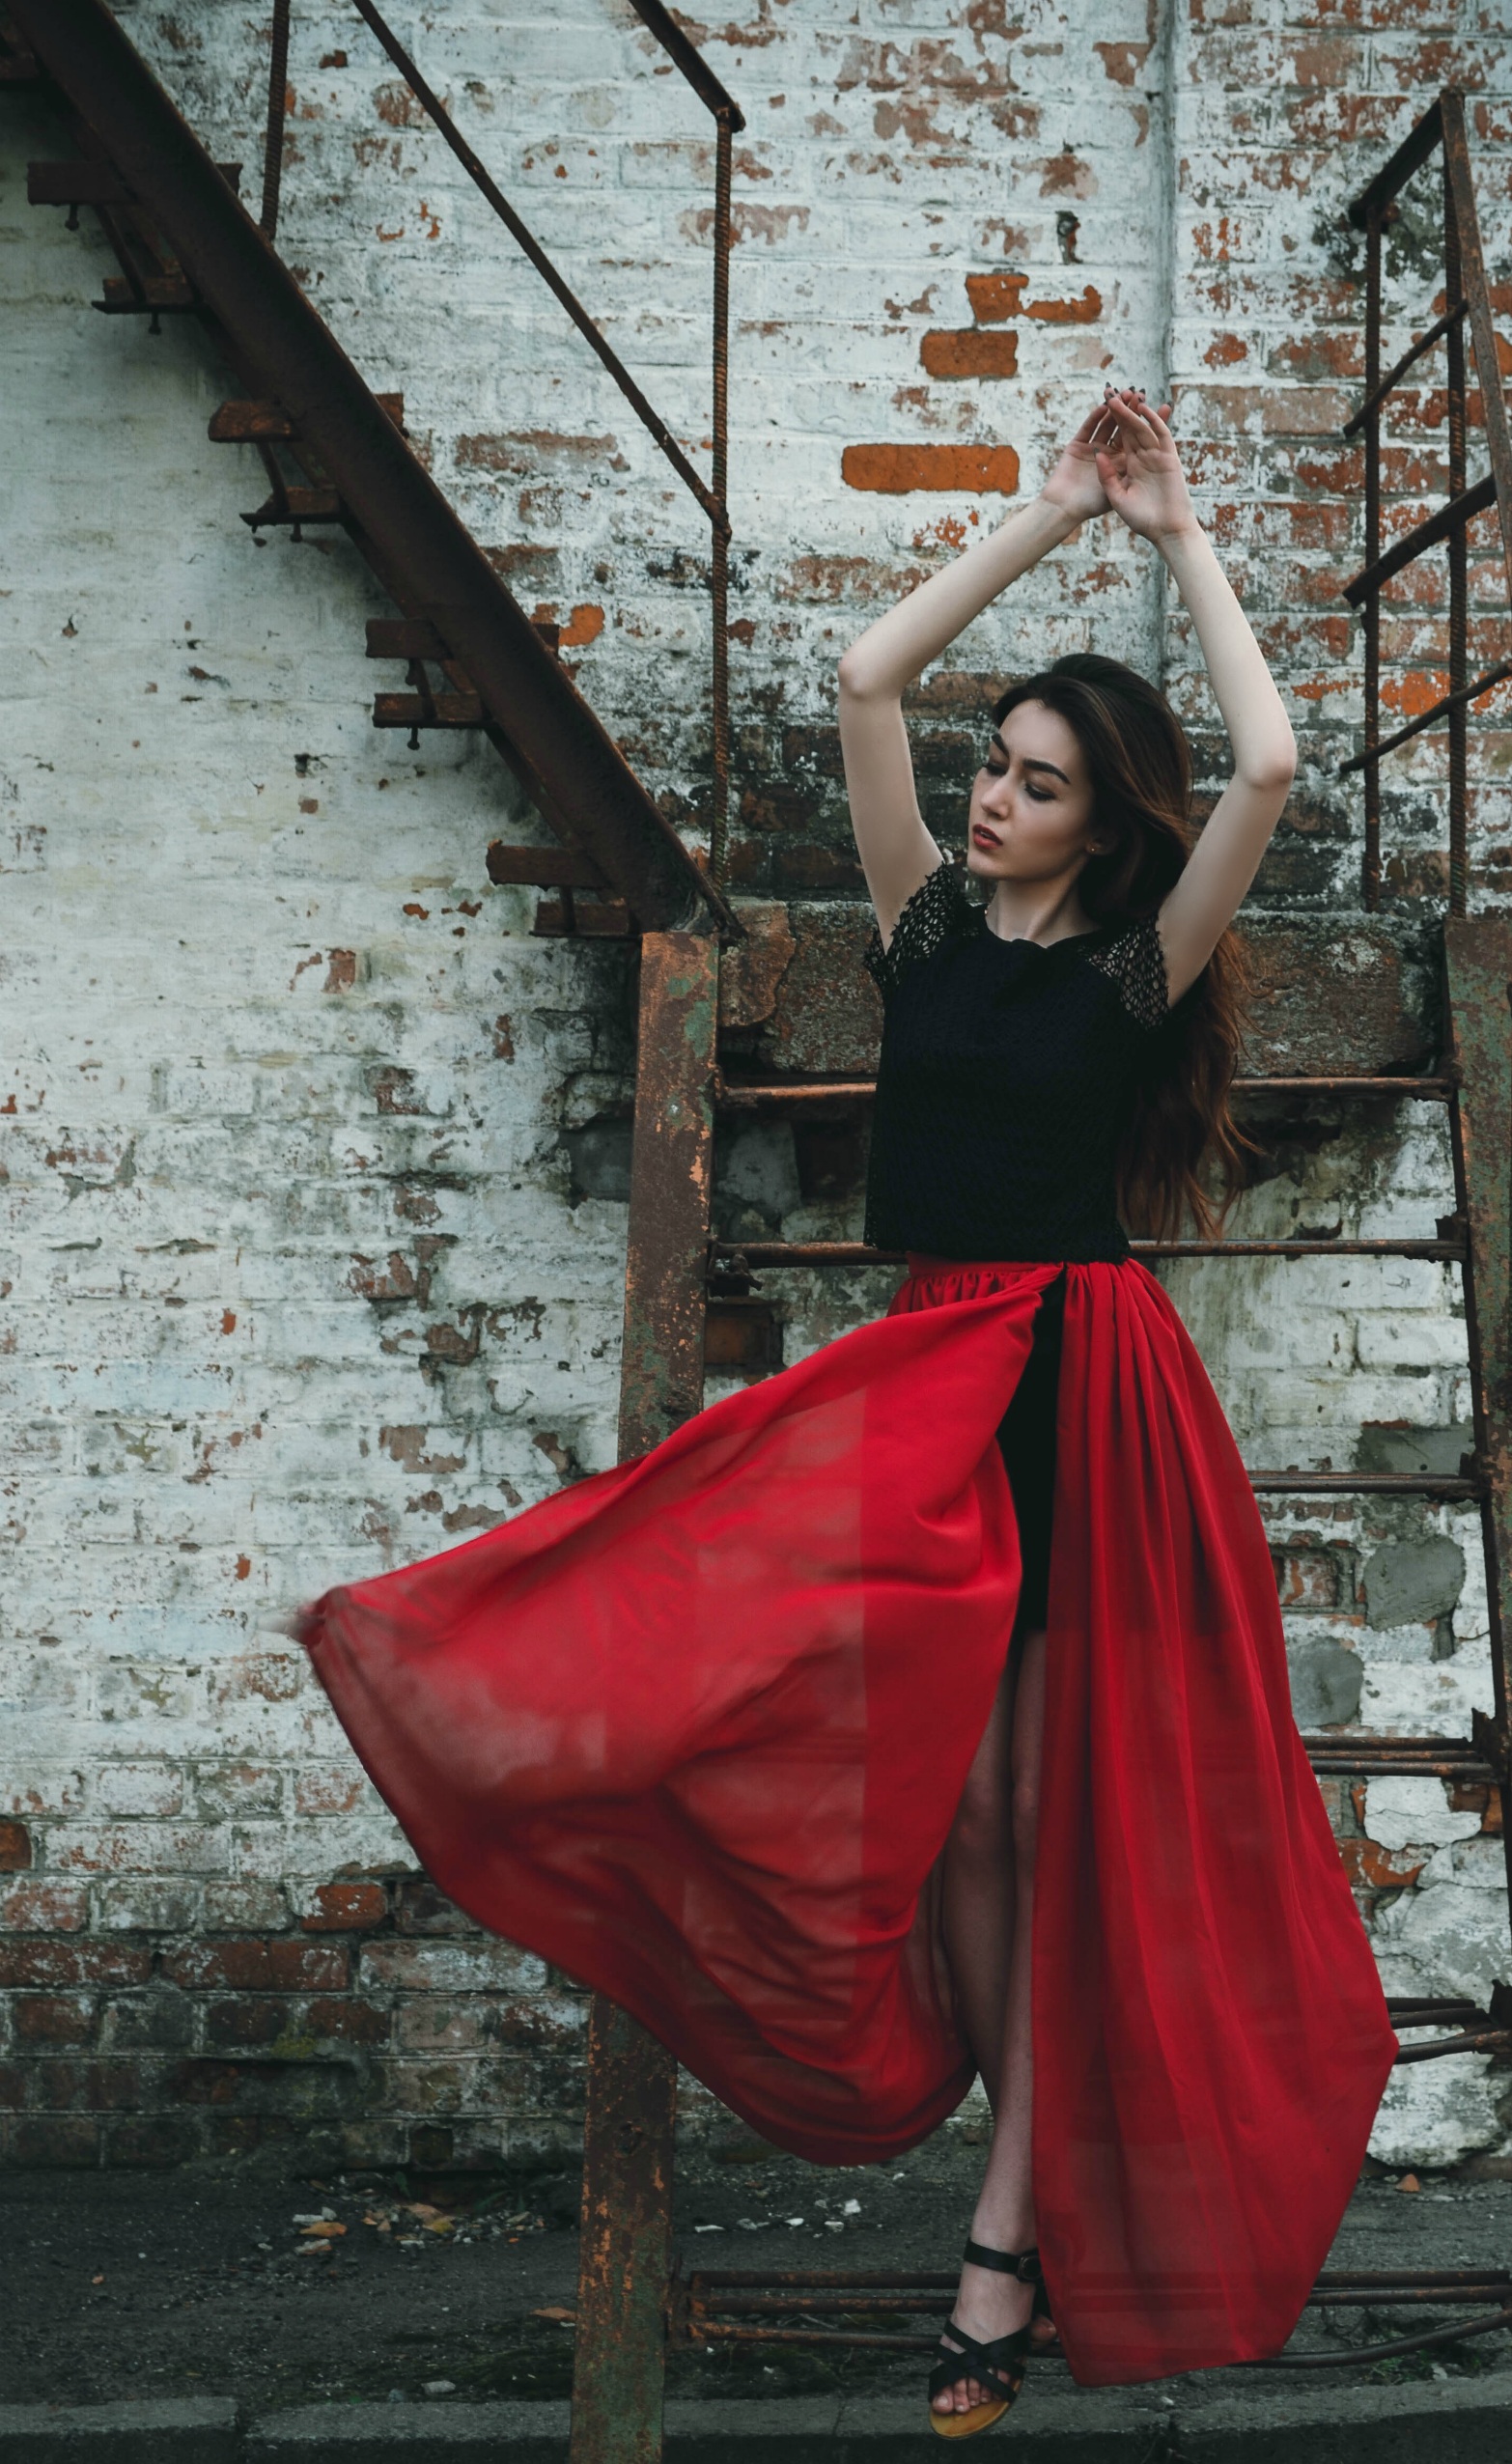
girl, woman, view, wall, female, model, spring, red, color, fashion, clothing, lady, black dress, performance art, dress, temple, hands, queen, beauty, pretty, costume, photo shoot, red dress